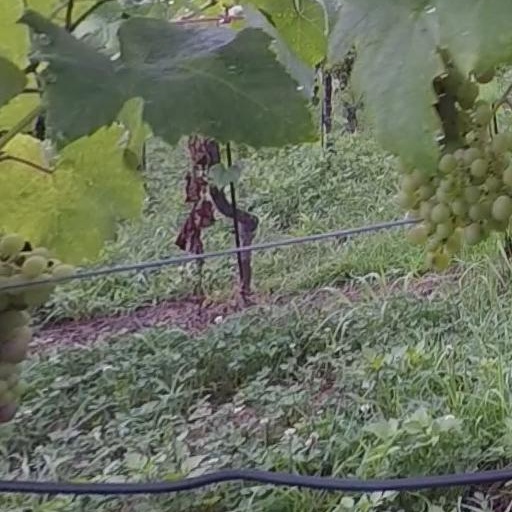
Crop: grape